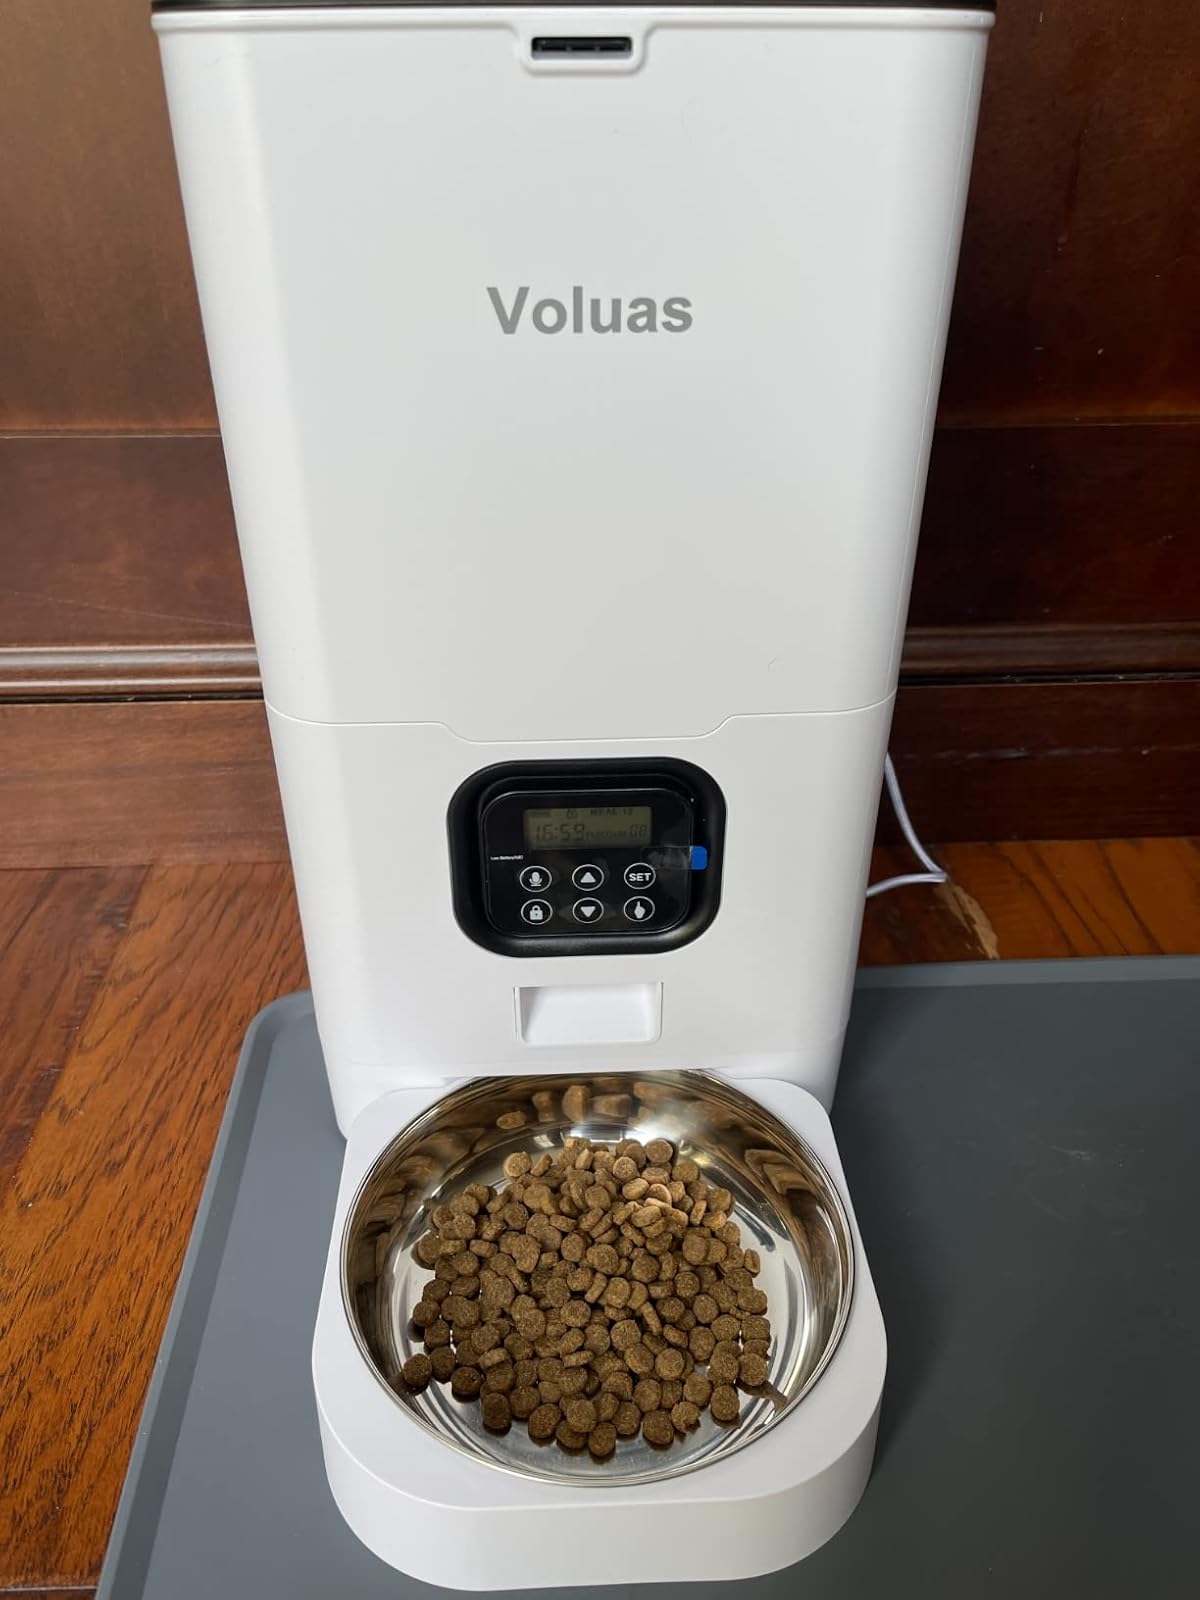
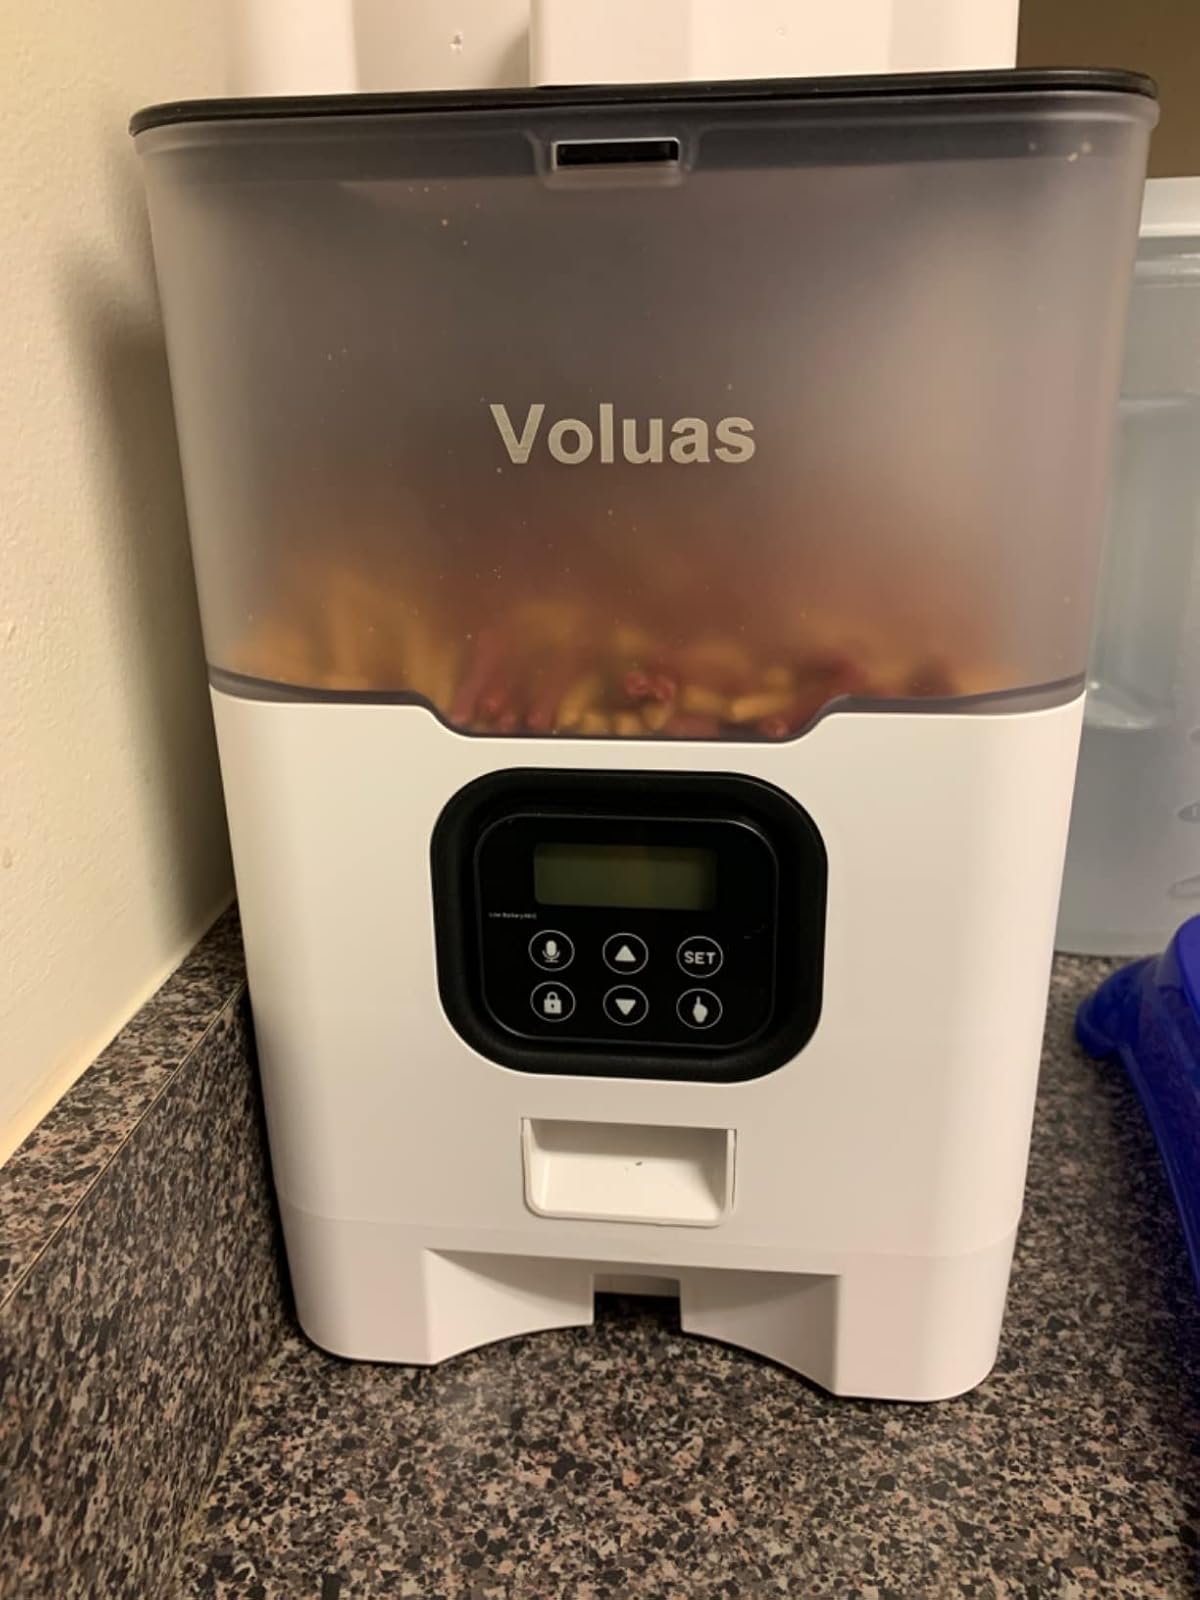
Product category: items_feeder
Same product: no